HMS Exeter (68)

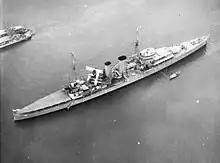
Aerial view of "Exeter" at anchor with awnings rigged, Balboa, Panama, 24 April 1934

"Exeter" was ordered two years after her sister ship and her design incorporated improvements in light of experience with the latter. Her beam was increased by to compensate for increases in topweight, and her boiler uptakes were trunked backwards from the boiler rooms, allowing for straight funnels further removed from the bridge rather than the raked funnels on "York" to ensure adequate dispersal of the flue gases. As the gun turrets had proved not strong enough to accommodate the aircraft catapult originally intended, "Exeter" was given a pair of fixed catapults angled out from amidships in a "V" shape, with the associated crane placed to starboard. Consequently, the bridge was lowered (that of "York" being tall to give a view over the intended aircraft), and was of a streamlined, enclosed design that was incorporated into later cruisers.